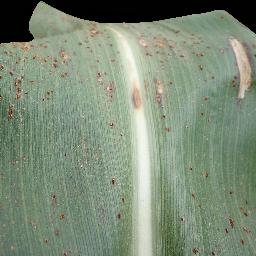
Label: Corn___Common_rust